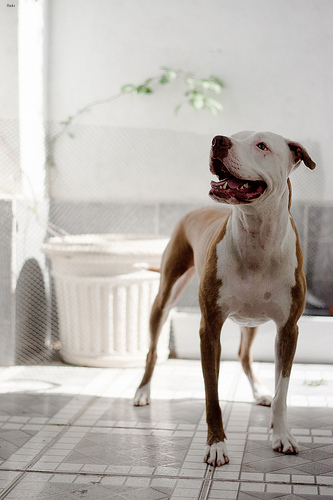
Breed: american pit bull terrier